Hans Putz

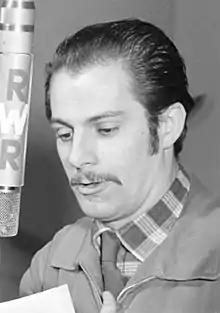
Hans Putz

Hans Putz (November 17, 1920 in Vienna – January 31, 1990 in Hamburg) was an Austrian actor. He had a stage career, including working at the Schauspielhaus Zürich and the Volkstheater in Vienna; he also appeared in a number of films.